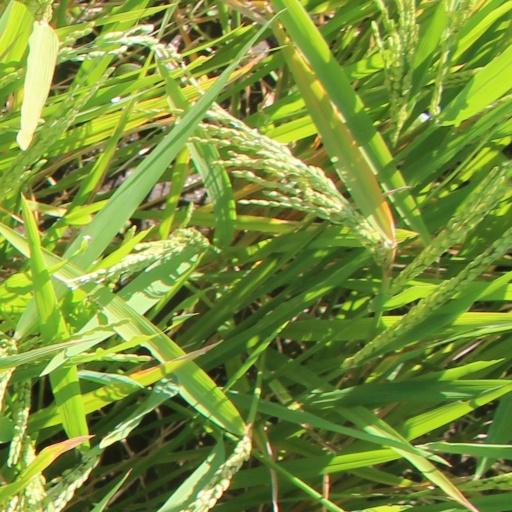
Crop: rice